Ben Amos

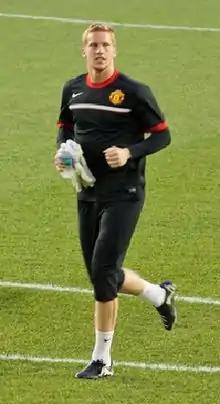
Amos training with Manchester United in 2011

Benjamin Paul Amos (born 10 April 1990) is an English professional footballer who plays as a goalkeeper for club Port Vale. He was capped by England up to under-21 level.